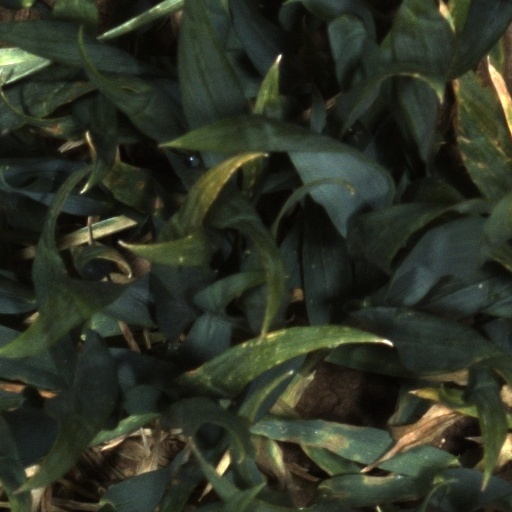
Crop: wheat